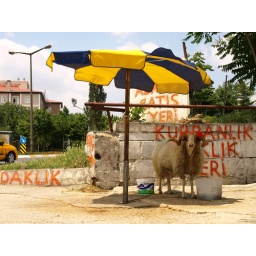
This sheep was chained in front of the bus where we parked in Istanbul..